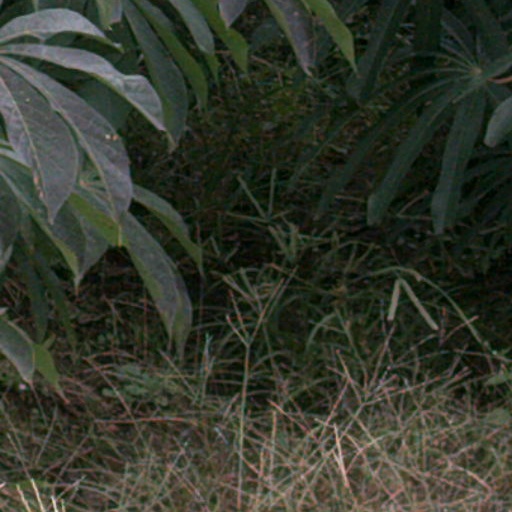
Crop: cassava